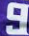
Number: 9